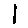
Label: 1